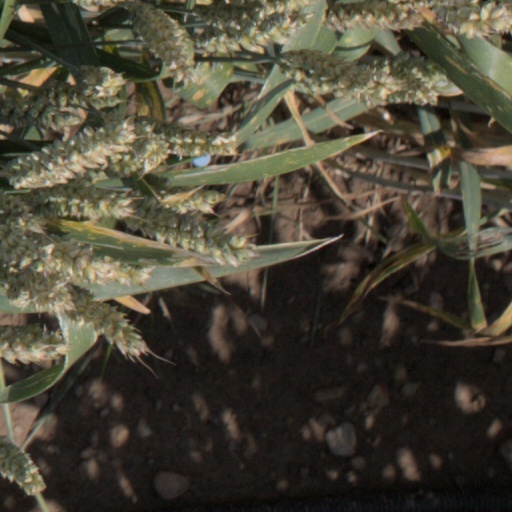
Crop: wheat